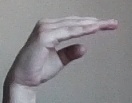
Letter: jeem